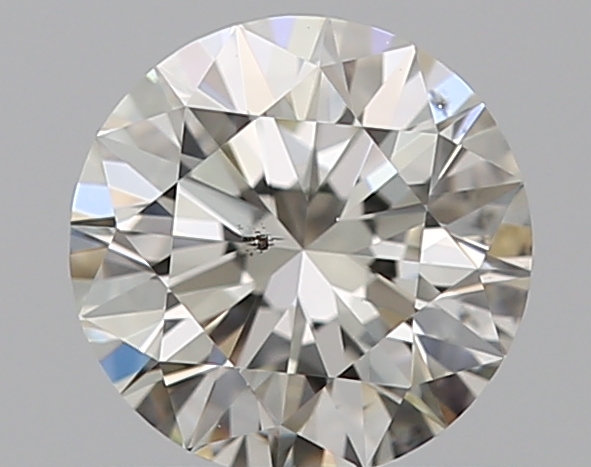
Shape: round
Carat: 0.53
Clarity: SI1
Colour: J
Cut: EX
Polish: EX
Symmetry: EX
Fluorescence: N
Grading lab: GIA
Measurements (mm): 5.17 x 5.19 x 3.23